Chippenham

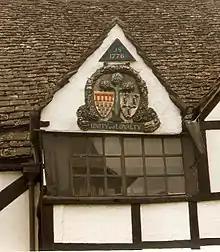
Town arms from 1776 on the Yelde Hall

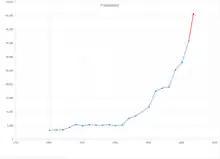
Population of Chippenham 1801–2018 (2011–2018 estimate in red)

Chippenham's population grew rapidly in the 1990s, from 25,376 in 1991 to 28,065 at the 2001 census, an increase of 11%. This reflected the development of large housing estates (indeed, entirely new suburbs) such as Cepen Park to the west of the town, and the Pewsham development to the east (named for the small village of Pewsham, further east).